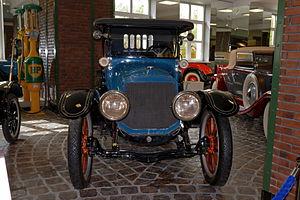
Lozier était un constructeur automobile américain du début du XXᵉ siècle.